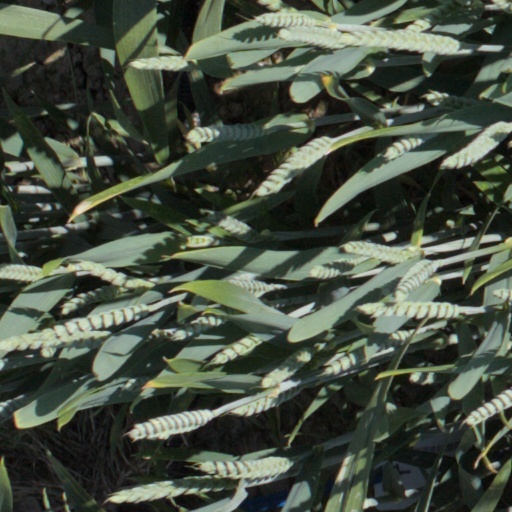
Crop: wheat